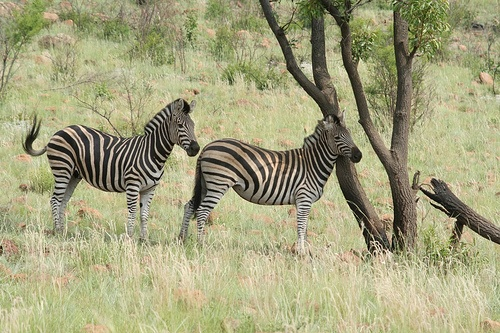
Two zebras standing near each other on the savannah.
It is amazing that no two Zebras stripes are alike.
a couple of zebras standing next to a tree
A couple of zebra standing on top of a green field.
Two zebras stand by each other next to a tree in a grassland.